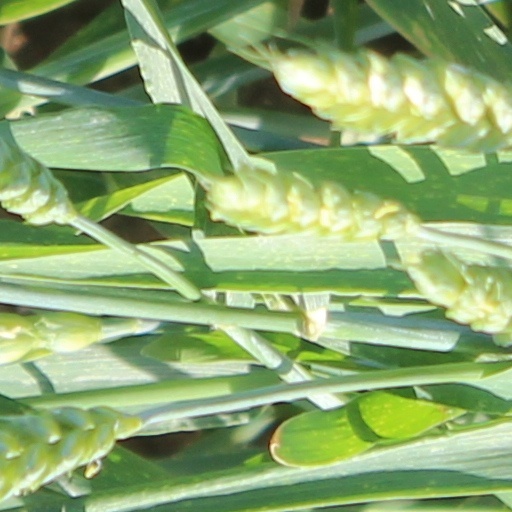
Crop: wheat